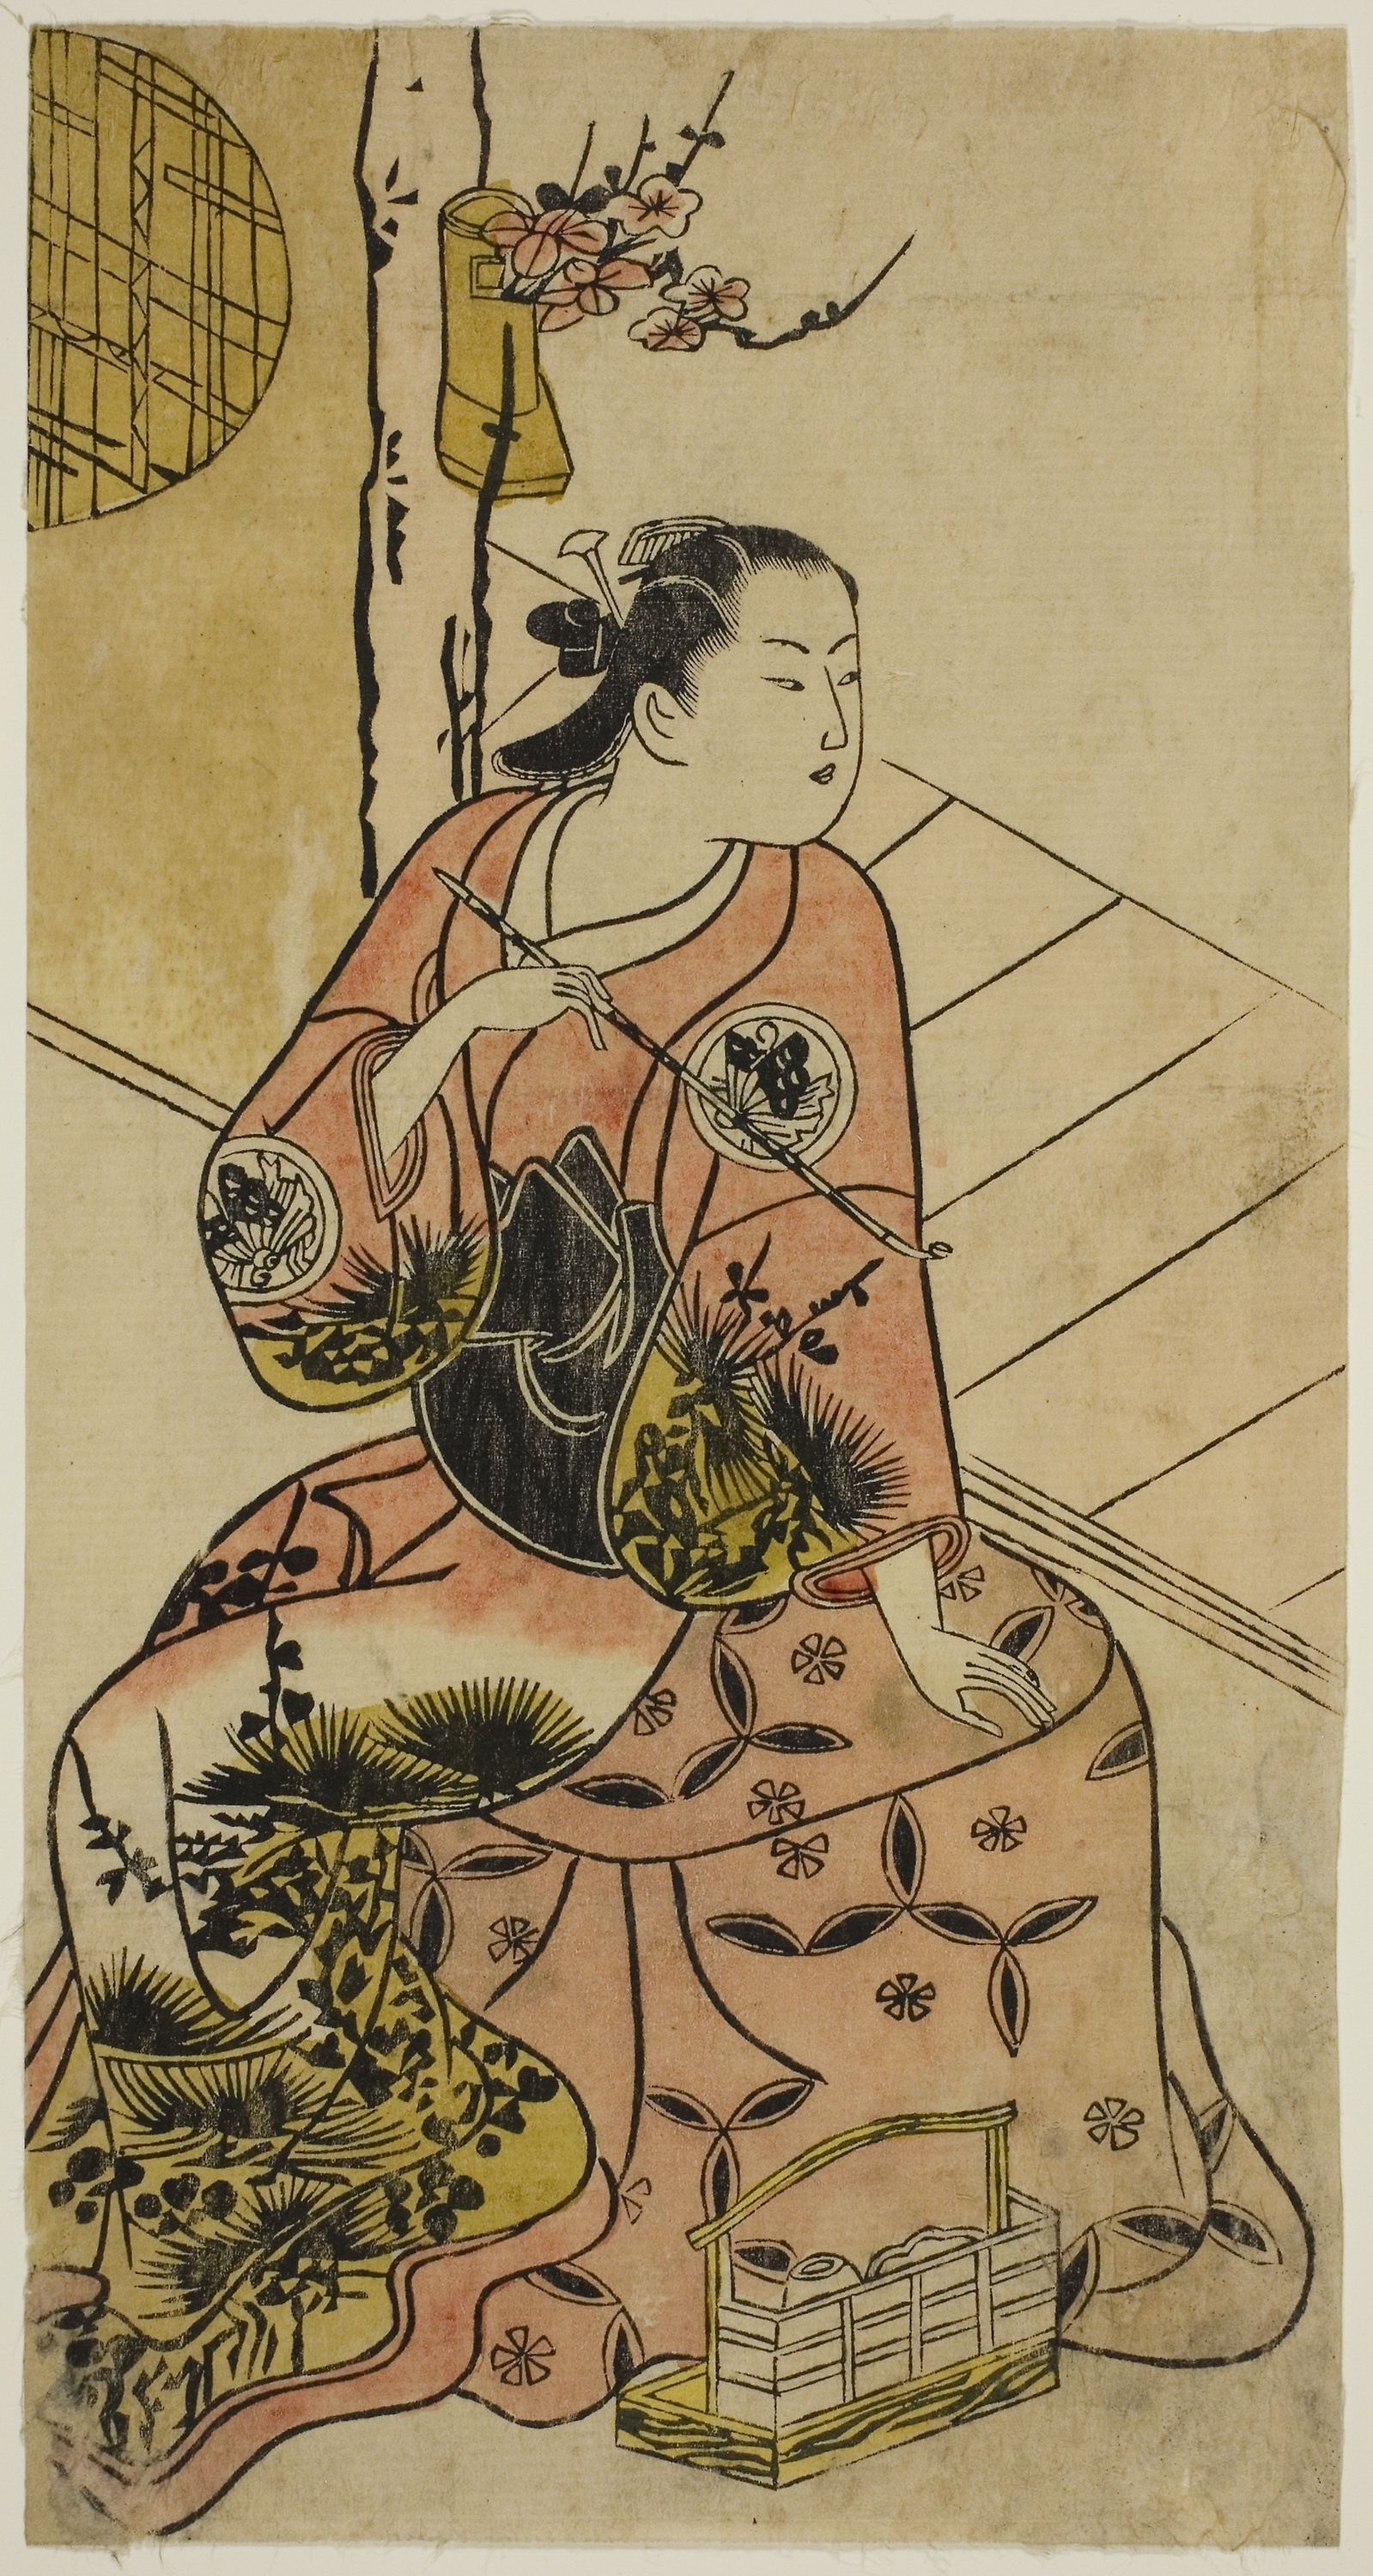
illustration, art, drawing, fictional character, painting, fiction, comics